The Settlers (1993 video game)

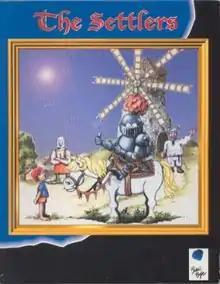
European cover art

The Settlers is a 1993 city-building video game with real-time strategy elements for Amiga and MS-DOS. Developed and published by Blue Byte Software, the Amiga version was released in Germany in June 1993 and in the United Kingdom in November. The MS-DOS version was ported by Blue Byte and Massive Development. Blue Byte published this version in Europe under its original title in May 1994, but in North America, it was published in December by SSI as Serf City: Life is Feudal. In 2018, the game was re-released for Windows as "The Settlers: History Edition". It is the first game in "The Settlers" series.